Religion in Tanzania

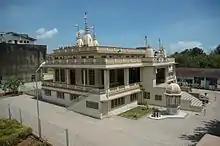
Dar-es-Salaam Swaminarayan Temple

Hinduism is a minority religion in Tanzania practiced mainly by the South Asian diaspora.